Audrey Totter

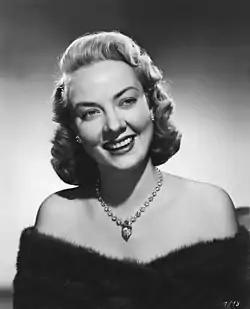
Totter in the 1940s

Audrey Mary Totter (December 20, 1917 – December 12, 2013) was an American radio, film, and television actor and Metro-Goldwyn-Mayer contract player in the 1940s.